Ness of Brodgar

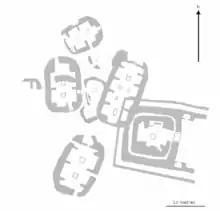
General plan of "Trench P" - the largest of several trenches on the site

Today the Brodgar peninsula is a finger of land a few hundred metres wide, situated between the brackish Loch of Stenness to the southwest and the freshwater Loch of Harray to the northeast.